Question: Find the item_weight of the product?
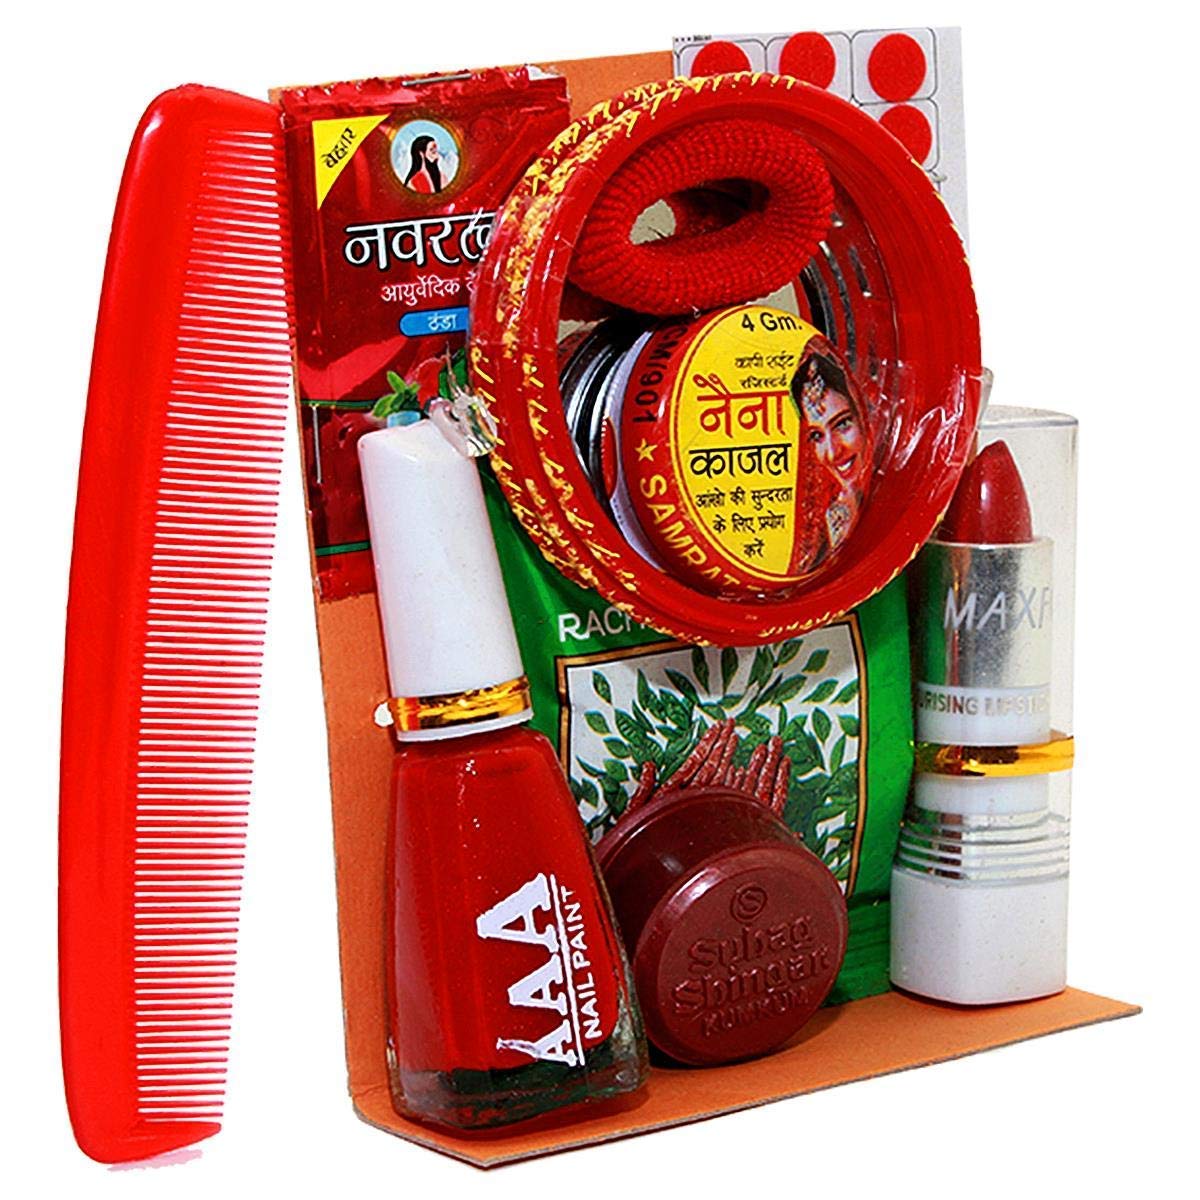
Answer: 4.0 gram